Stan Watts

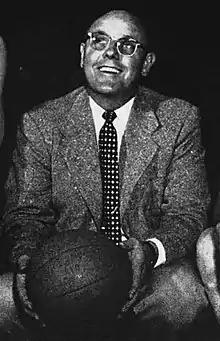
Watts, circa 1956

Stanley H. Watts (August 30, 1911 – April 6, 2000) was an American basketball coach. He served as the head basketball coach at Brigham Young University (BYU) from 1949 to 1972. The Murray, Utah native was inducted into the Naismith Memorial Basketball Hall of Fame in 1986.